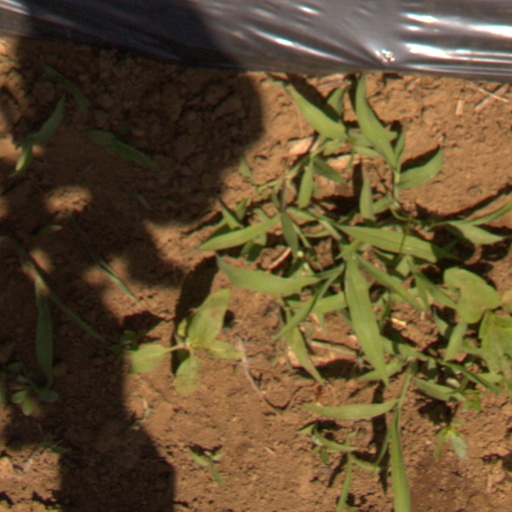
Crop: Jerusalem artichoke